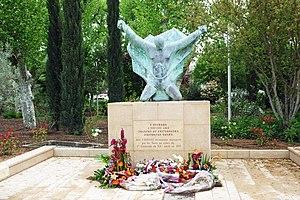
Toros Rasguélénian, dit Toros Rast-Klan, dit Toros, né le 12 décembre 1934 à Alep et mort le 29 juillet 2020 à Romans-sur-Isère, est un sculpteur français. R. Toros est sa signature d’artiste. Le nom de Toros est celui d’un oncle qui mourut brûlé dans une église avec trois cents enfants lors du génocide.